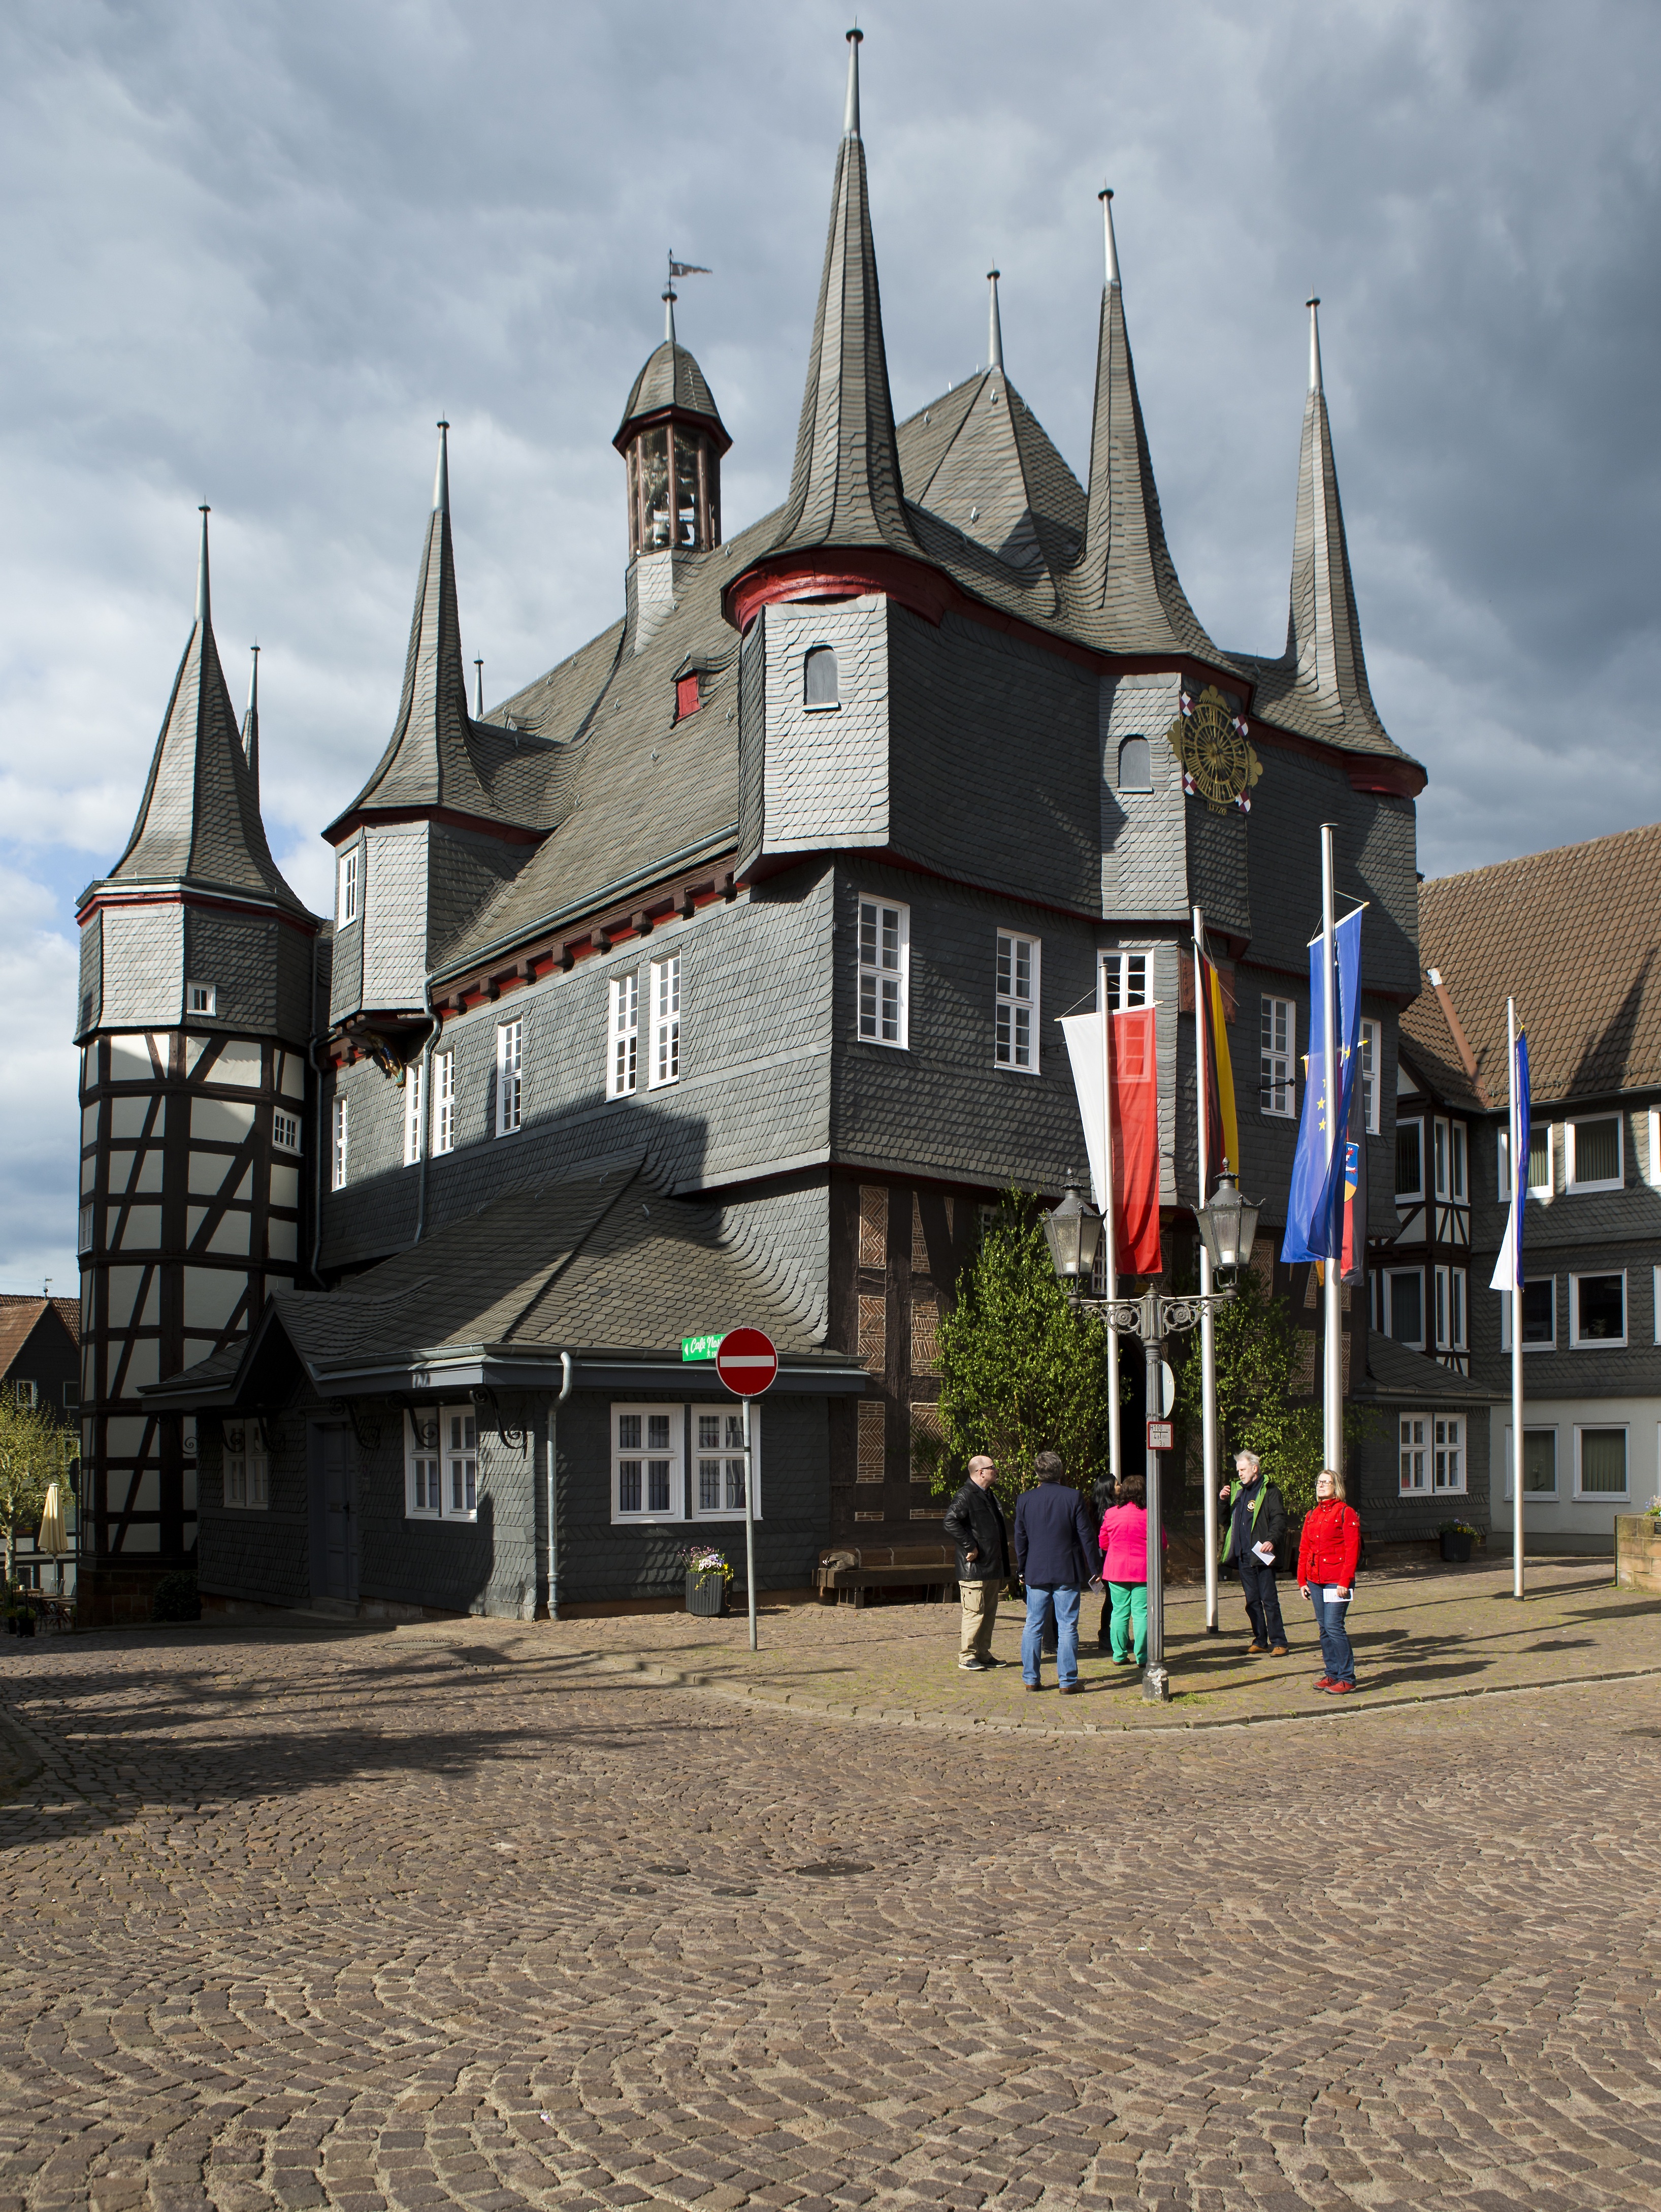
architecture, town, building, chateau, landmark, place of worship, flags, germany, historical, hessen, blue slate tile hanging, frankenberg town hall, 500 years old, blue slate roofing tiles, granite setts paving